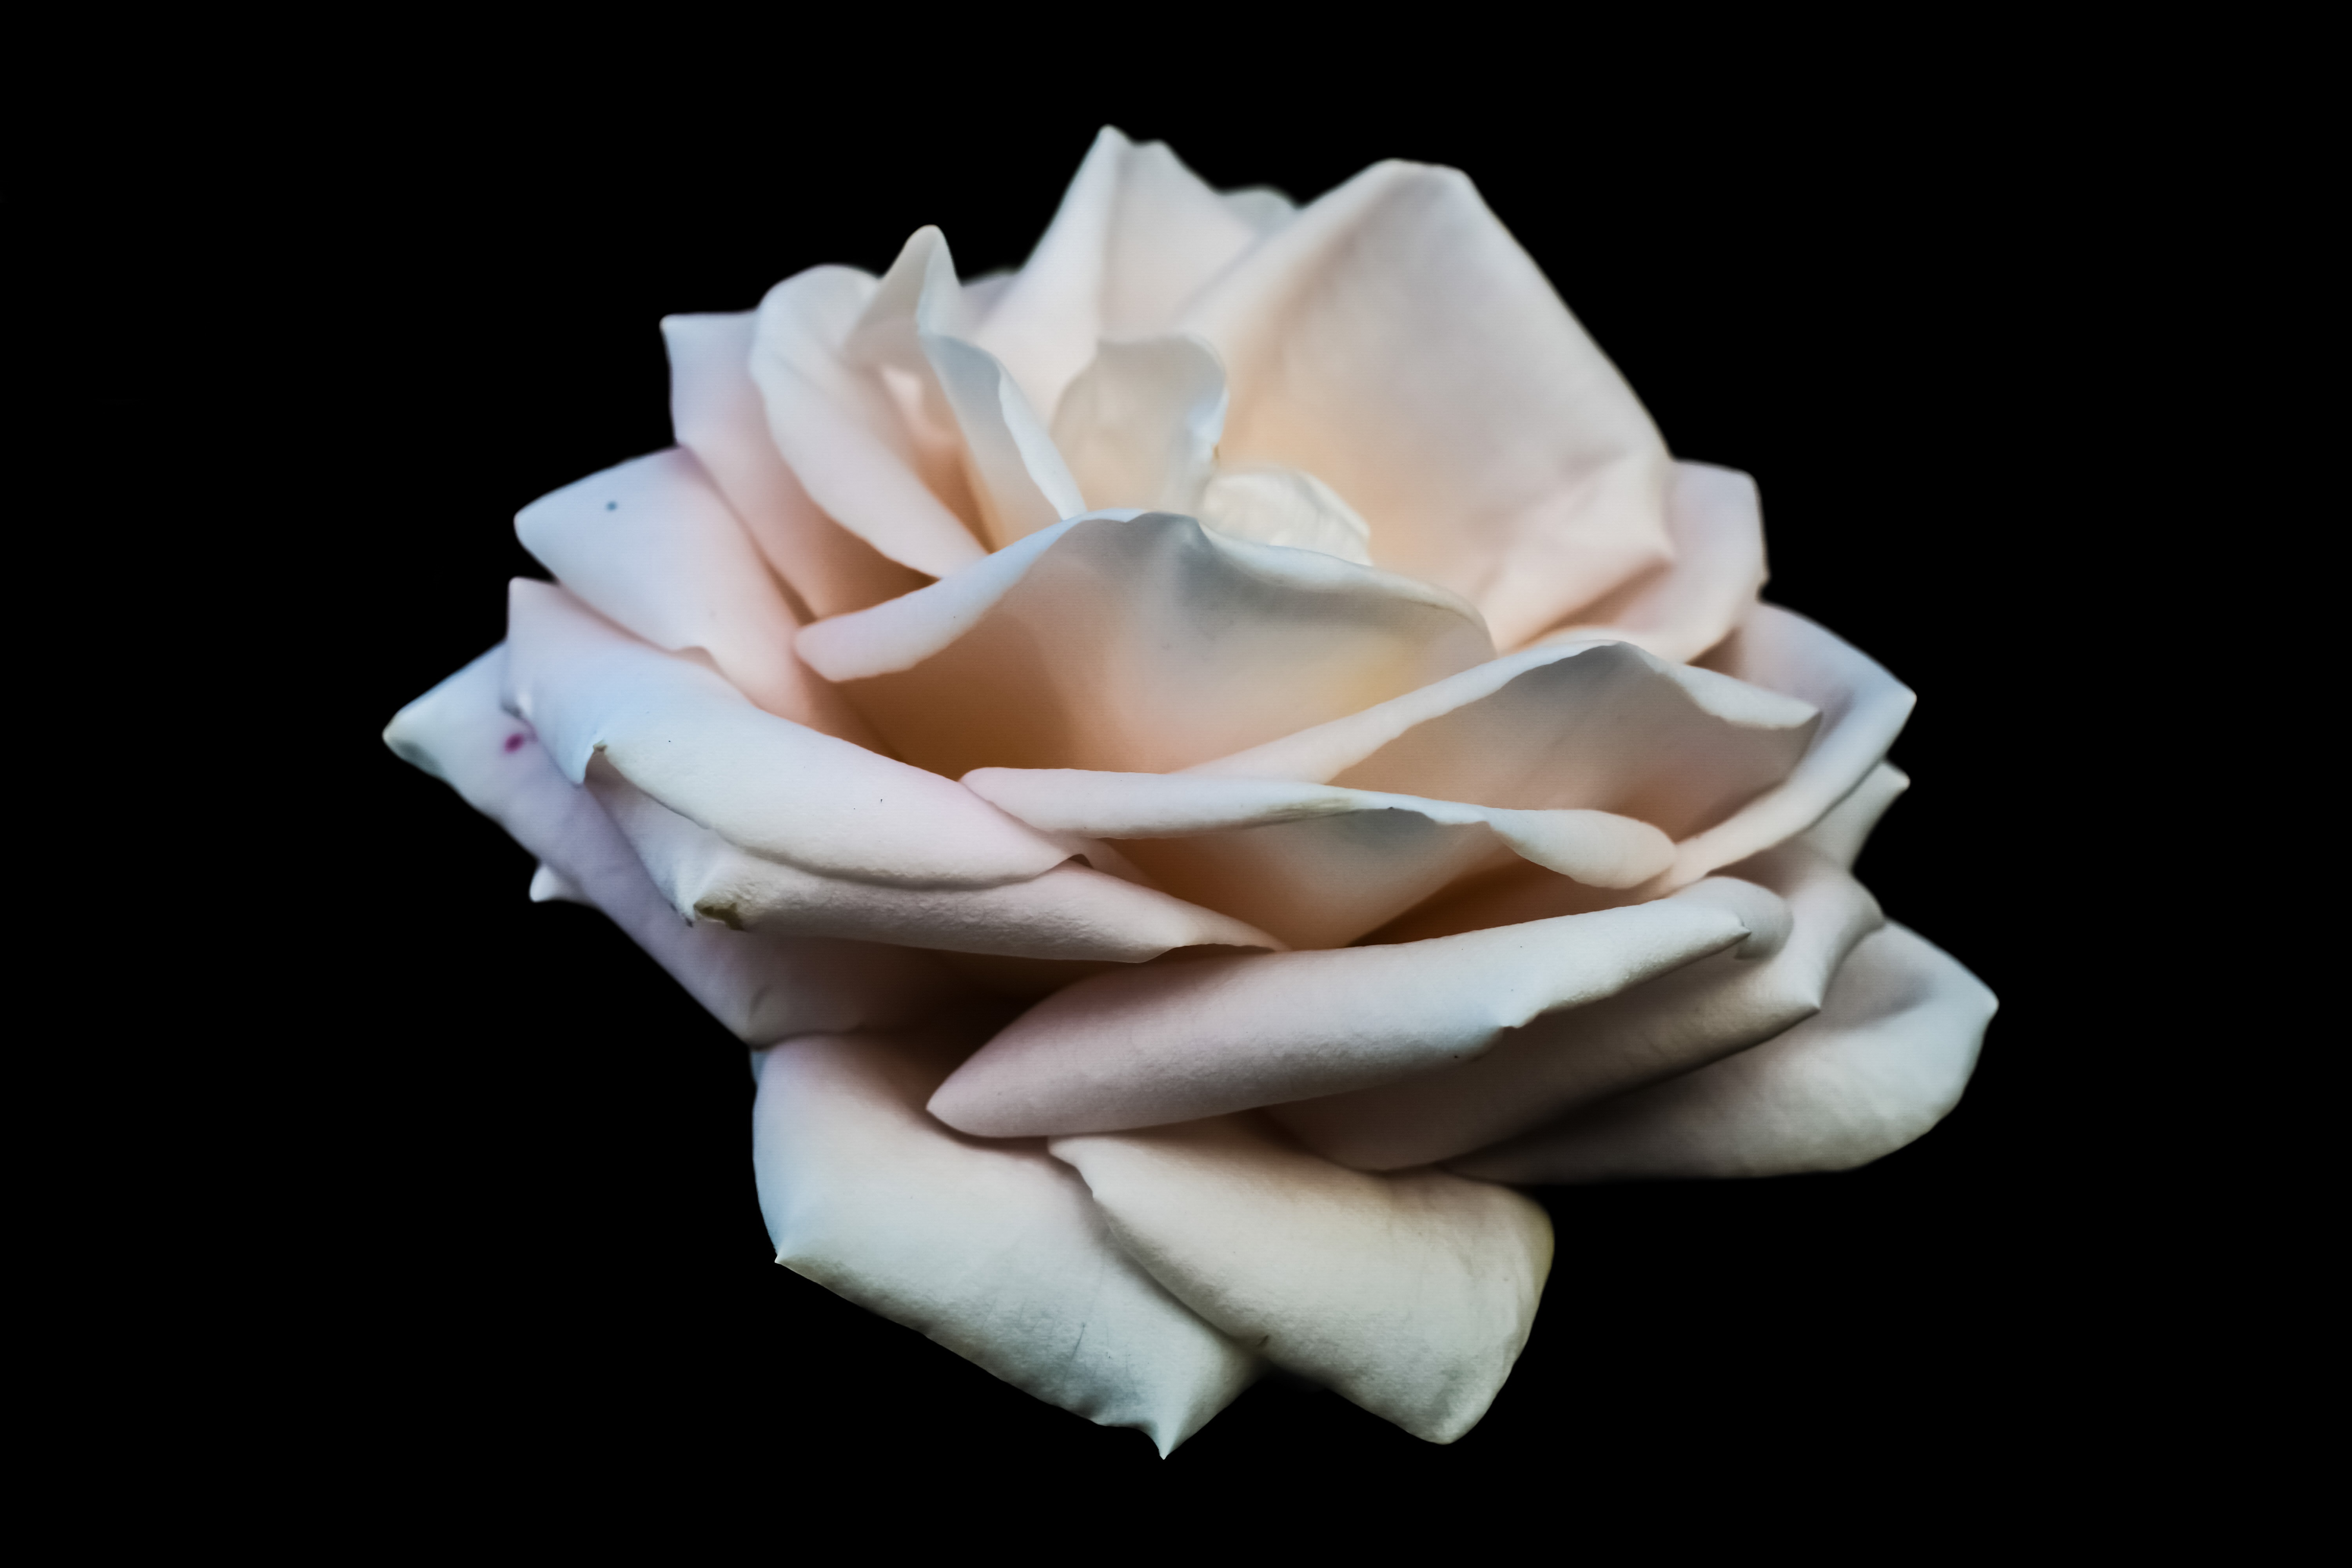
blossom, plant, white, photography, flower, petal, rose, pink, close up, macro photography, flowering plant, garden roses, rose family, flower bouquet, land plant